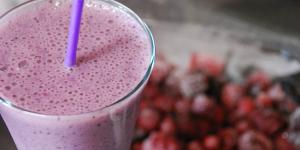
smoothie de arandanos con platano